Eugenia Kielland

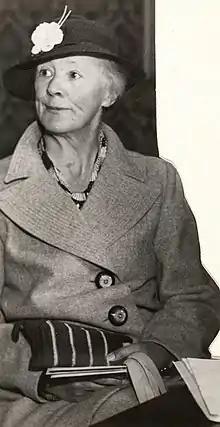
Eugenia Kielland, c. 1933

Eugenia Kielland (23 April 1878 – 7 July 1969) was a Norwegian poet, short story writer, essayist, biographer and literary critic.